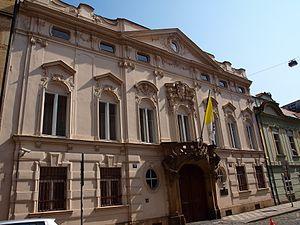
Depuis le 8 janvier 2018, le Saint-Siège entretient des relations diplomatiques bilatérales avec 183 États contre 174 en 2005, à la fin du pontificat du pape Jean-Paul II, 84 en 1978, à la fin du pontificat du pape Jean-Paul I, et seulement une vingtaine en 1900. Il n’en entretient toujours pas avec 13 États : Afghanistan, Arabie saoudite, Bhoutan, Brunei, Chine, Comores, Corée du Nord, Laos, Maldives, Oman, Somalie, Tuvalu et Viêt Nam. Toutefois, des négociations ont commencé avec le Viêt Nam en vue de l'établissement de relations diplomatiques et des délégués apostoliques sont envoyés aux catholiques de 4 de ces pays : Brunei, Comores, Laos et Somalie.